Archer Capital

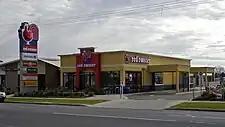
A Red Rooster outlet

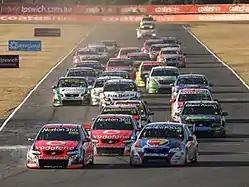
A V8 Supercars Championship race in 2011

In 1998, the firm partnered with the then-management of Australian Geographic to purchase the business for A$50 million. It was later sold to a consortium including the Myer family.